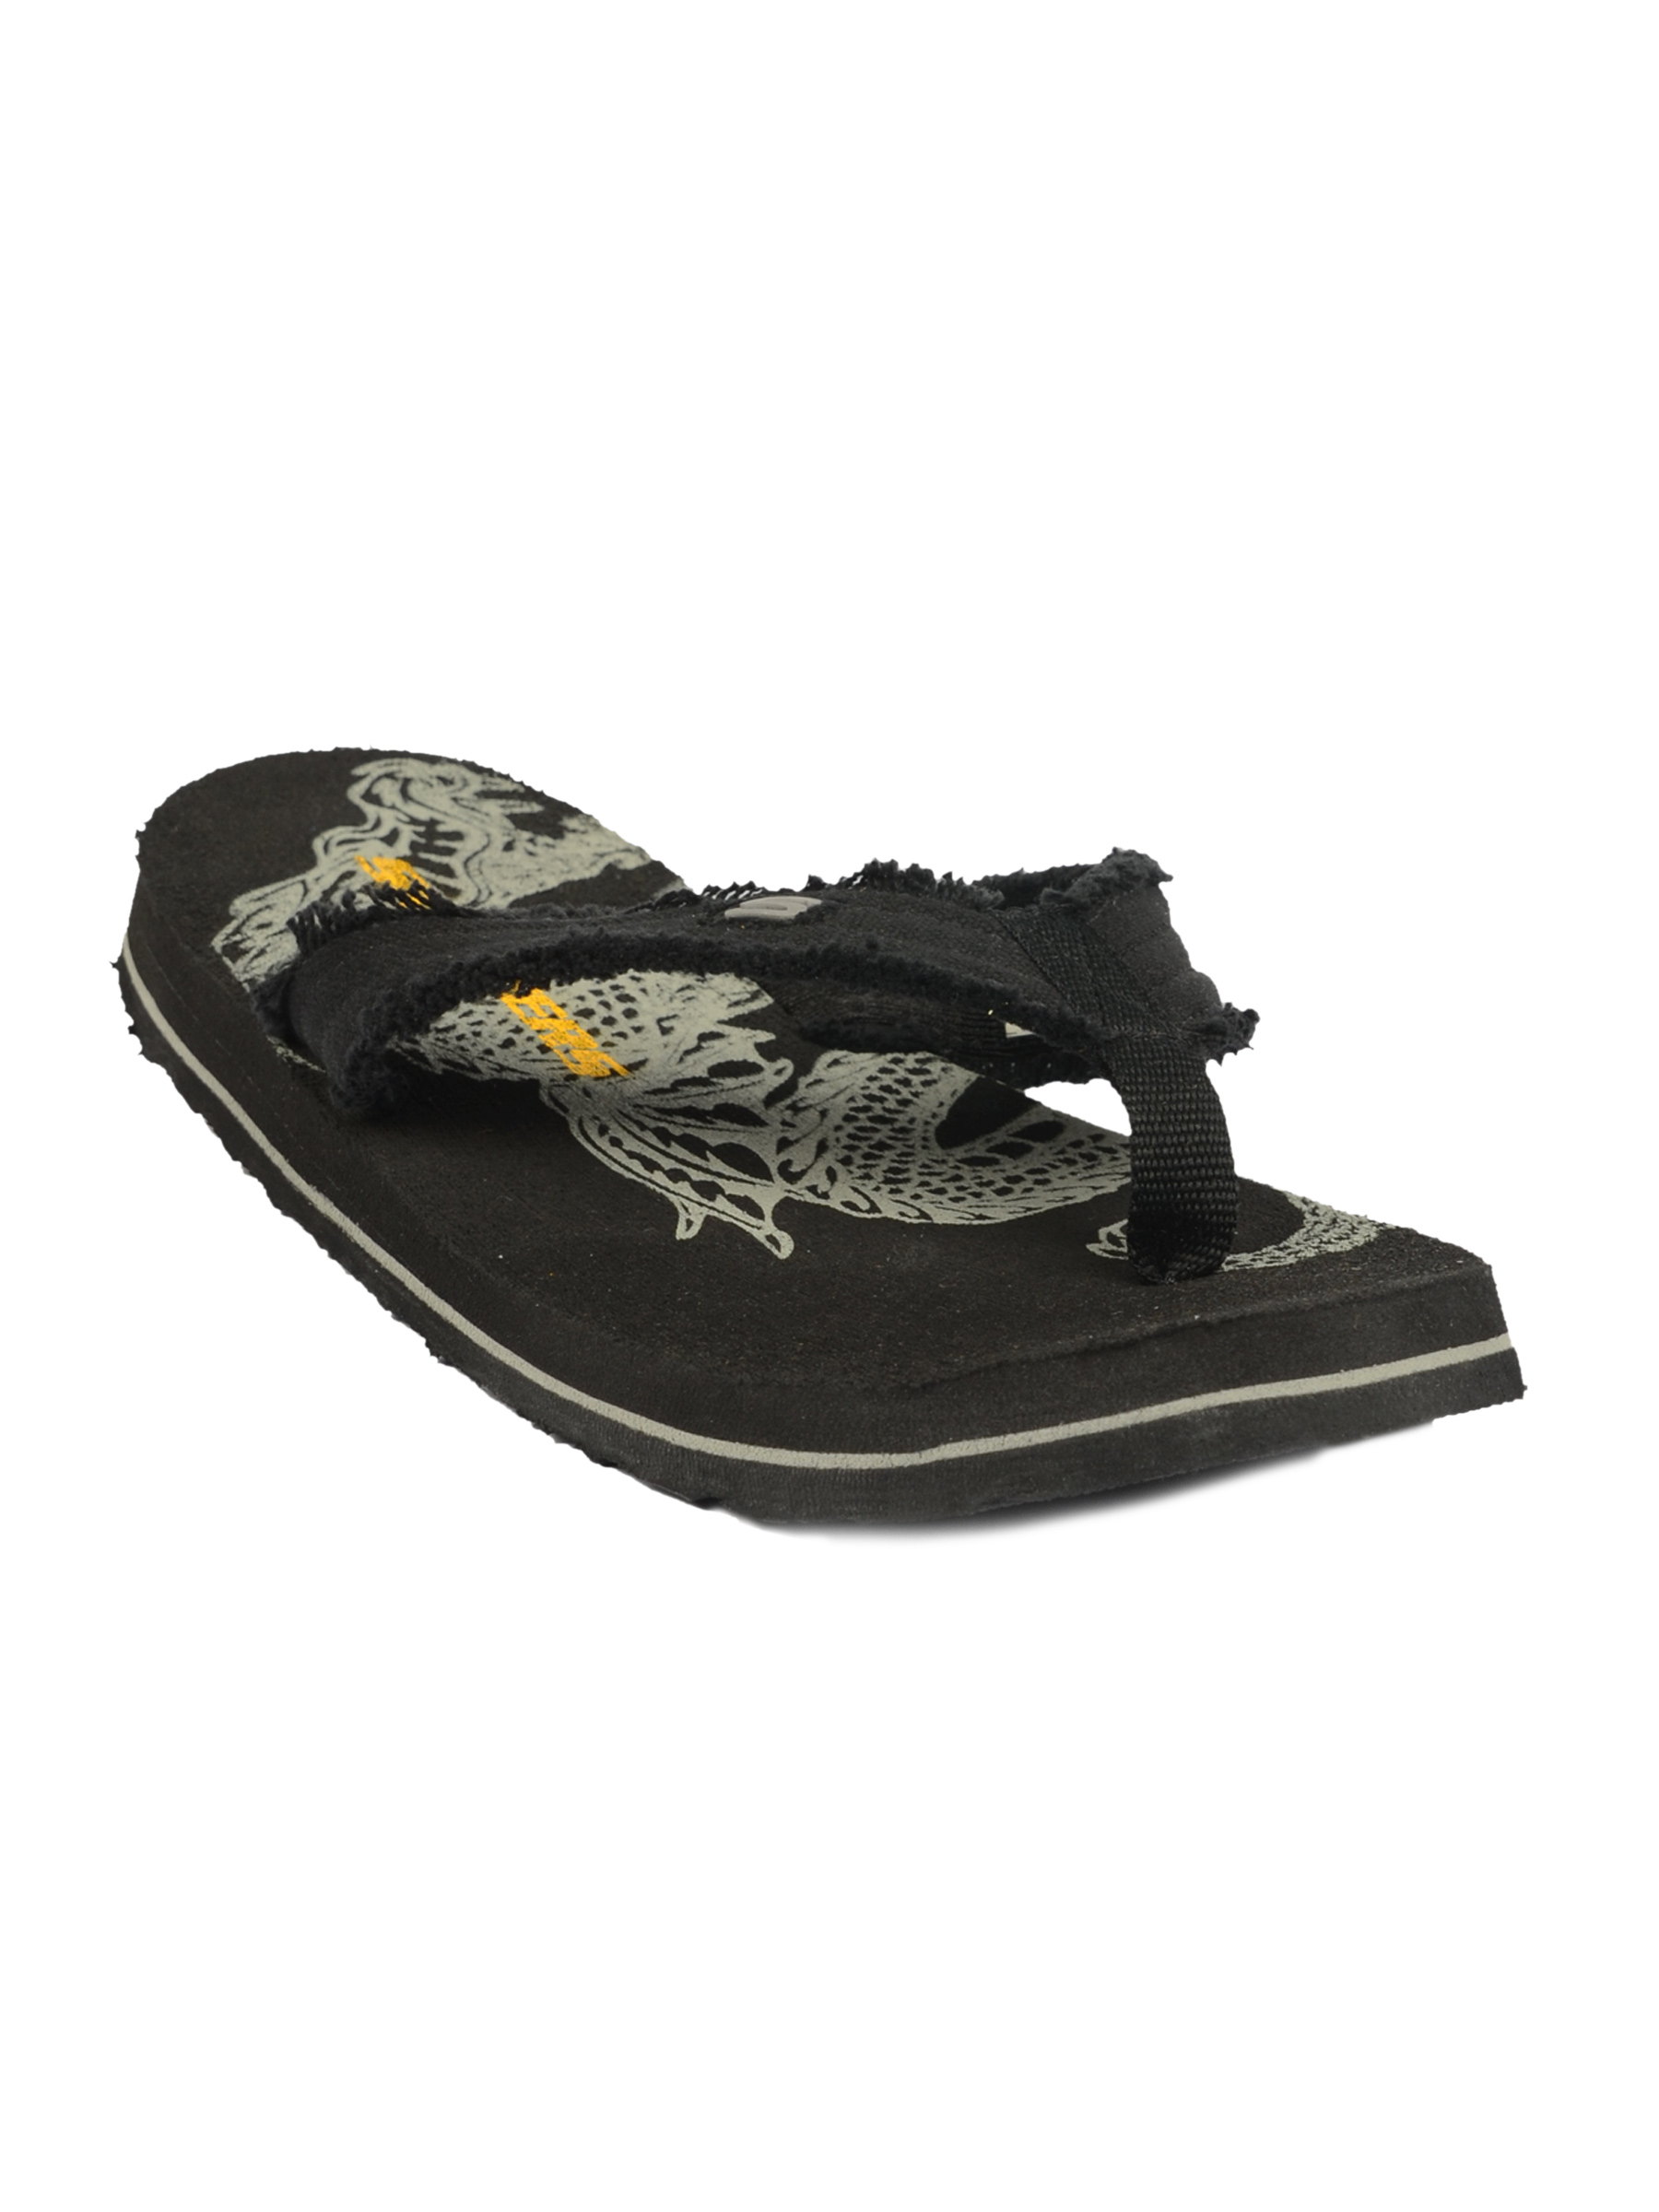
Skechers Men Aiser Black Flip Flop
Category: Footwear / Flip Flops / Flip Flops
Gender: Men
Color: Black
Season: Fall 2011
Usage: Casual